Maria Himmelfahrt (Bolzano)

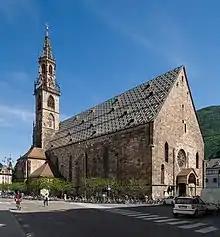
Exterior view from Northwest

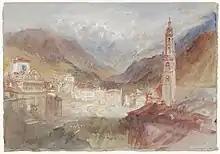
William Turner, "Bozen and the Dolomites" (1840), Watercolor in Tate Gallery with Maria Himmelfahrt in foreground

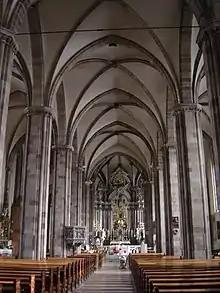
Interior view

The cathedral Maria Himmelfahrt (German for the Assumption of Mary) is the parish church of the South Tyrolean capital Bolzano and cathedral of the Diocese of Bozen-Brixen. While the Bishop has resided in Bozen since 1964, the cathedral and the cathedral chapter remain in Brixen. Maria Himmelfahrt is therefore with Brixen Cathedral co-cathedral of the diocese.